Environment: real
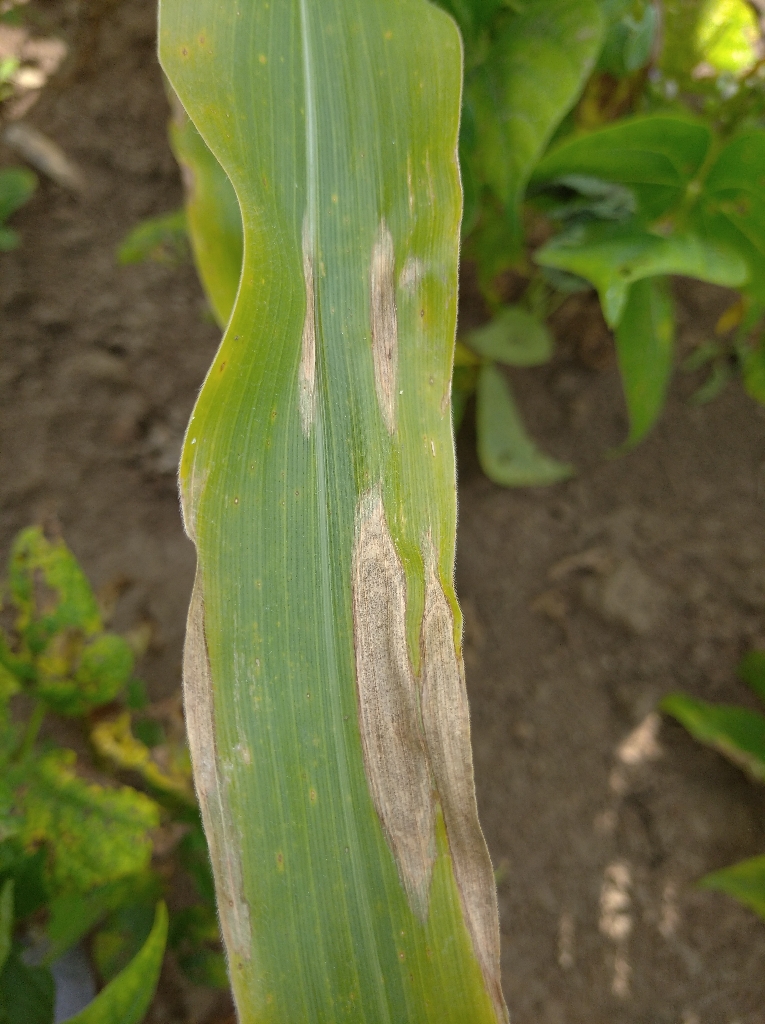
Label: northern_corn_leaf_blight